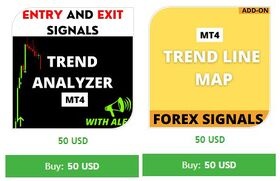
Trend Screener and Trend Line Map Pro
Brand: FX TRADING TOOLS
Indicators (Unlocked-MT4 build 1355-1359) \n-Trend Screener Indicator.ex4 V19
\n-Trend Line Map Indicator.ex4 V7.10
\n-Document: No User Guide
Note (Important):
This product using custom DLL "msimg32.dll" for MT4 build 1355-1359
Some antivirus may block it and flag it as a virus.
You need to make your antivirus "allow it"
Its a false alarm and its SAFE
,this false alarm is triggered because this is a custom DLL and not verified to any publisher but need to make this product unlocked
Trend Indicator, Breakthrough unique Solution For Trend Trading And Filtering. \nWith All Important trend Features Built Inside One Tool! \nIt's 100% non-repainting multi-timeframe and Multi-currencies indicator that can be used on all symbols/instruments: forex, commodities, cryptocurrencies, indices and stocks.
Key Features \n-Multi timeframe and multi currencies trend analyzer. \n-Trend dashboard -Trend reversal Signals. \n-Strong Trend Signals. \n-No repainting Indicator
Trend Screener has 3 smart algorithms: \n1. Trend Screener,a dashboard to detects the trend, filters out market noise and gives trend summary based \nFuzzy Logic with Multicurrency and Multi-timeframe analysis. \n2. Trend Line gives entry signals with exit levels. \n3. Currency Strength Meter (TREND C.S.M), a currency strength meter gives you a quick visual guide to which currencies are currently strong, and which ones are weak. The meter measures the strength of all forex cross pairs and applies calculations on them to determine the overall strength for each individual currency.
\nTrend Line Map indicator is an addons for Trend Screener. It's working as a scanner for all signals generated by Trend screener (Trend Line Signals) and will display:
\nIntraday Signals and Swing Signals. \nTrend Line Buy signals. \nTrend Line Sell Signals. \nThe time of the signal. \nThe profit of all current signals. \nThe loss of all current signals. \n1. Advantages You Get Easy
\nVisual and effective Trend Line Buy and Sell Signal. \nNever repaints, never back paints, never recalculates after bar closing. \nDisplay Buy and Sell signals based on Currencies and Time Frames. \nDisplay the profit/loss in pips of all live signals. \nDisplay the timing of signals. \nGetting Alerts to buy and sell alerts.
Category: Software > Computer Software > Financial, Tax & Accounting Software